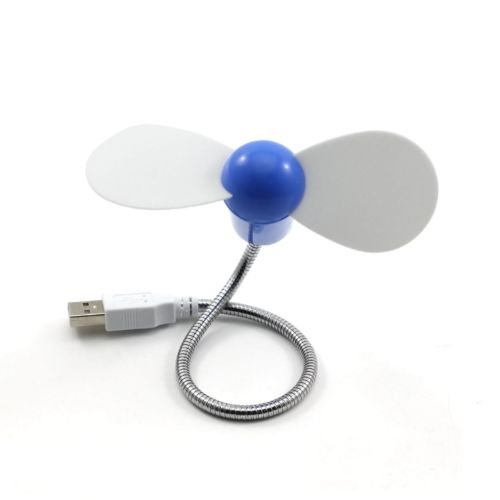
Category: fan